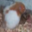
Label: hamster